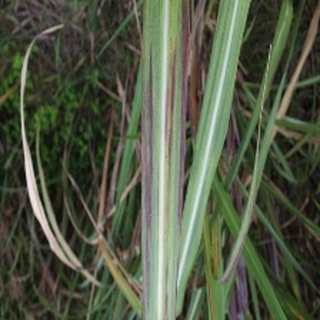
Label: sugarcane_bacterial_blight